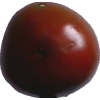
Label: tomato_maroon